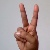
The image shows a hand gesture representing the letter 'V' in Indian Sign Language.